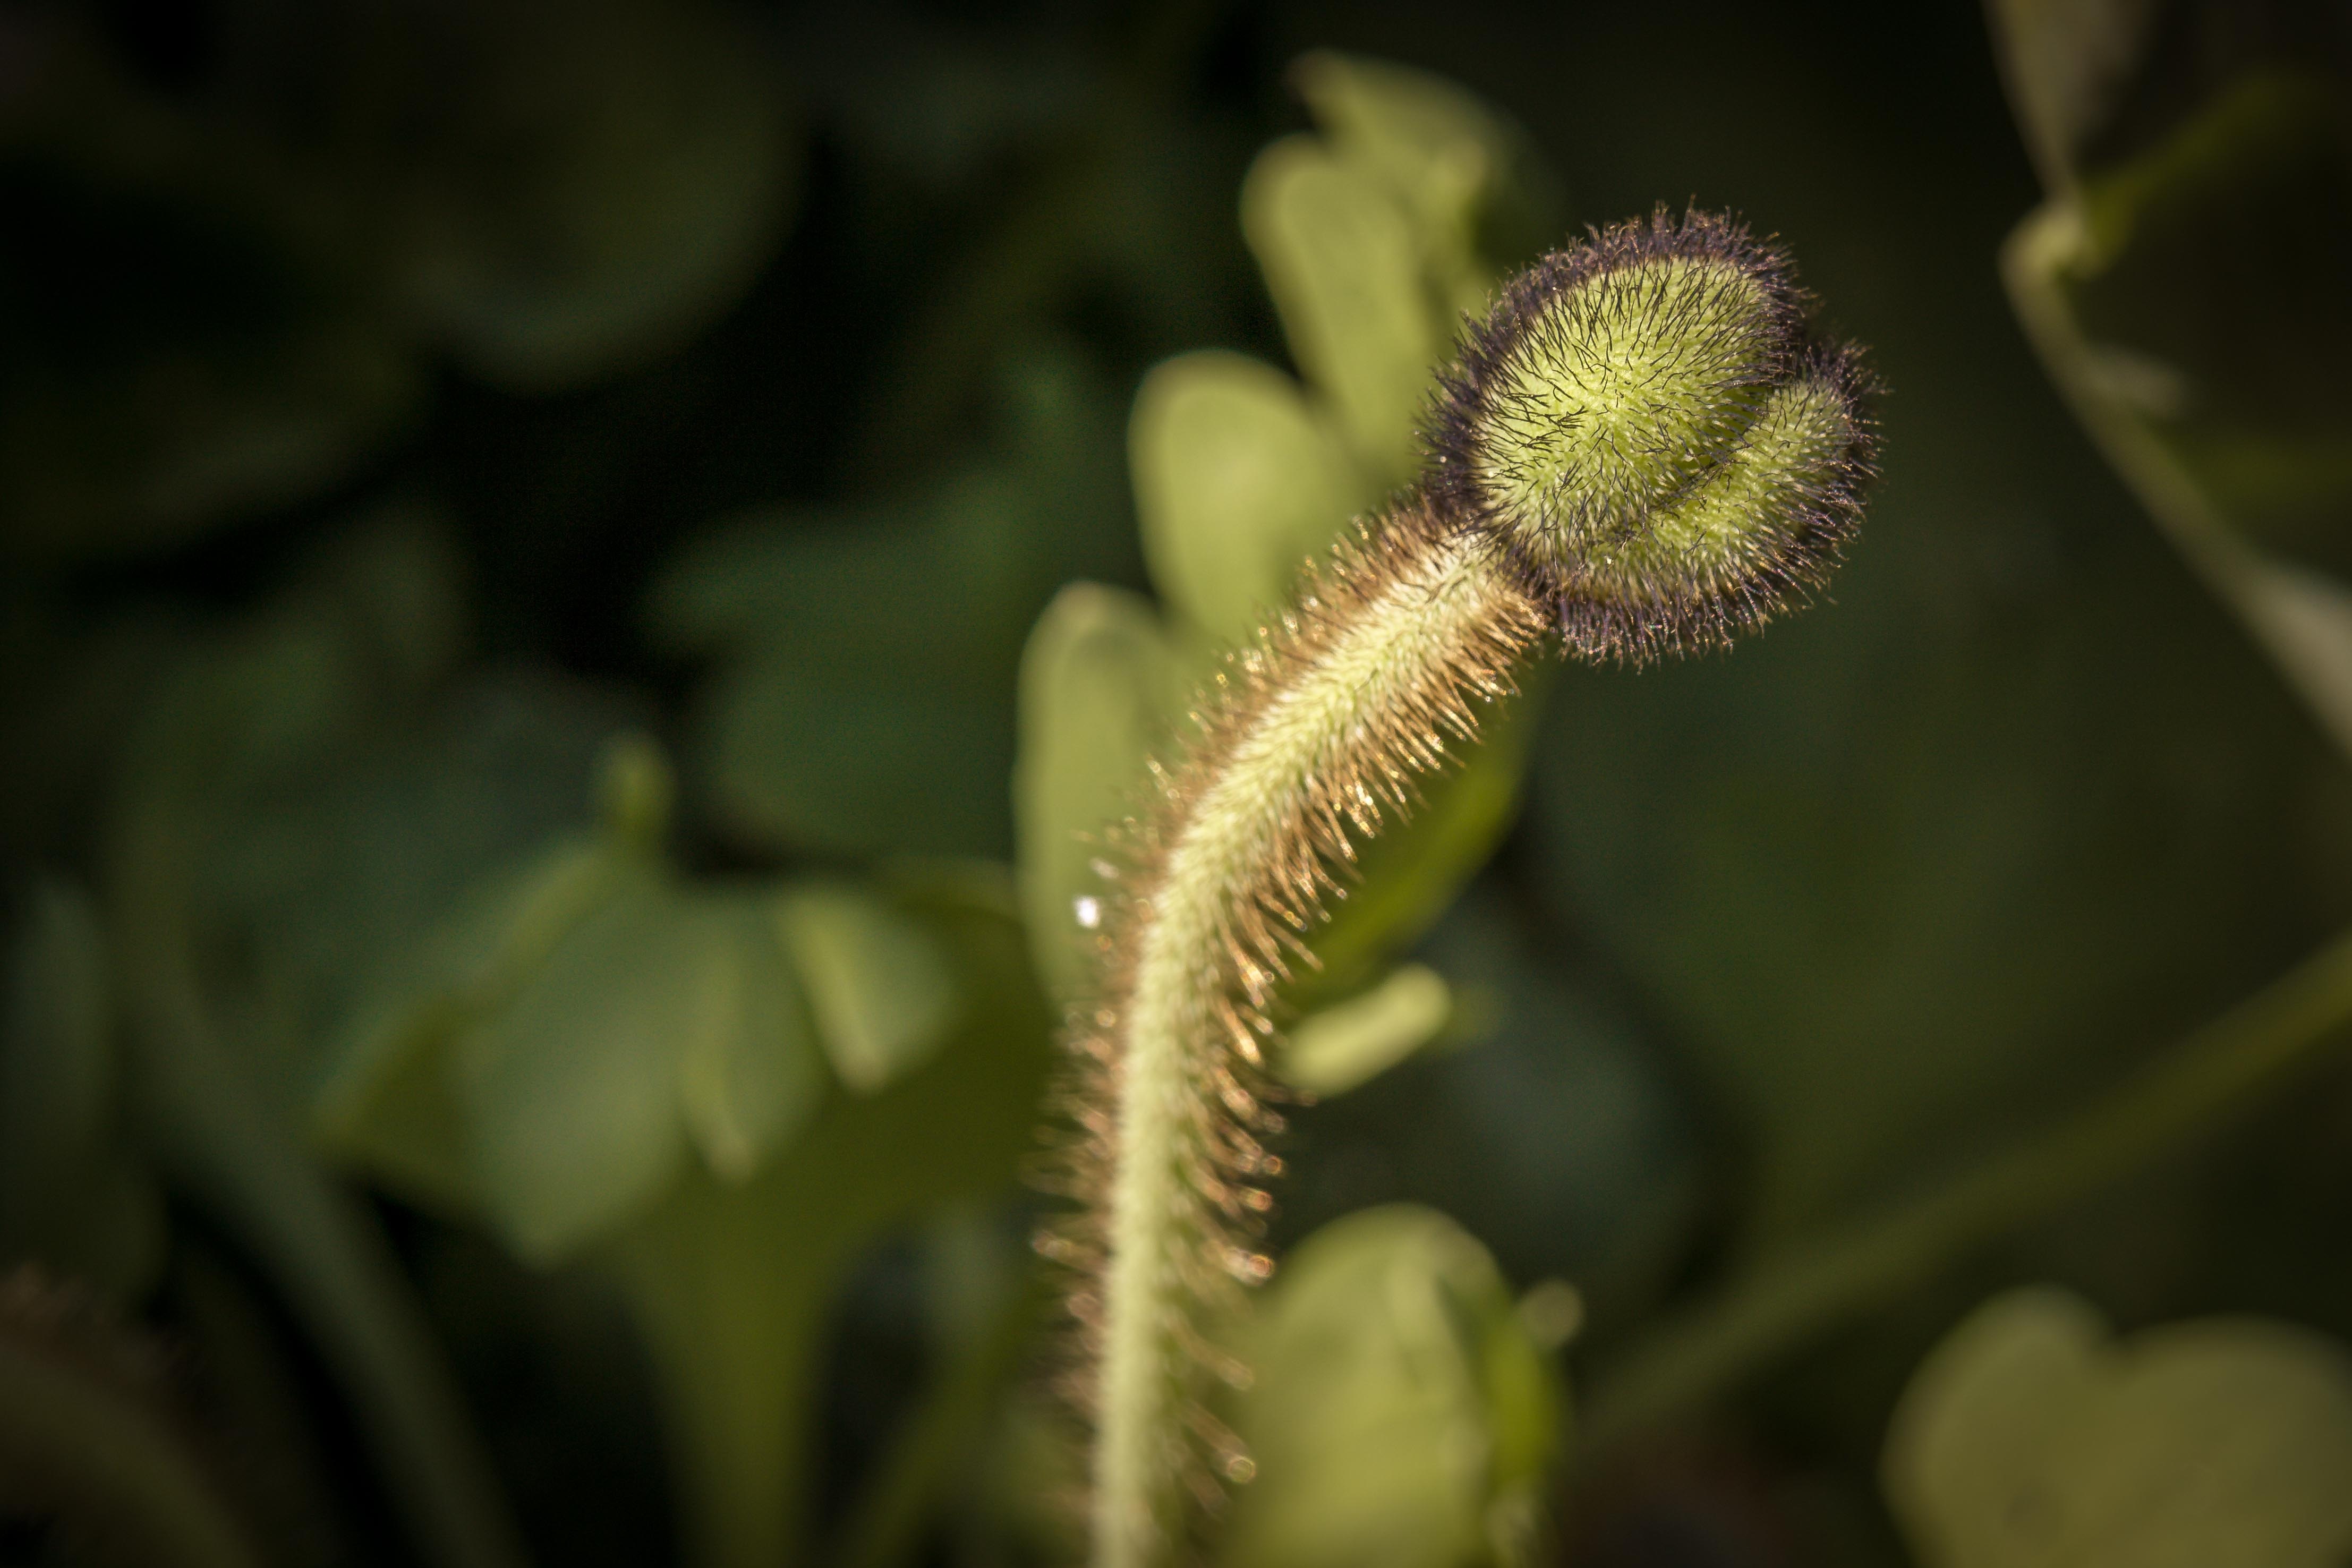
nature, branch, blossom, plant, photography, leaf, flower, bloom, green, macro, botany, close, flora, fauna, close up, bud, macro photography, flowering plant, mohngewaechs, island poppy, plant stem, land plant, thorns spines and prickles